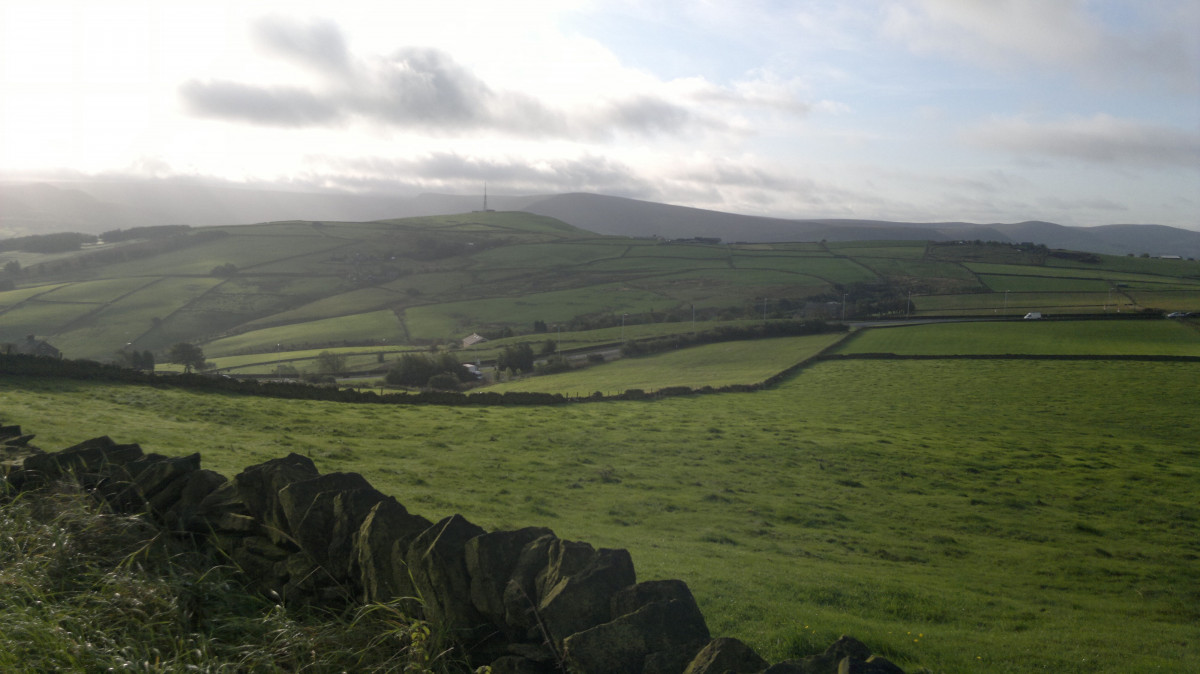
Tags: grass, field, farm, hill, valley, mountain range, pasture, reservoir, agriculture, highland, ridge, plain, grassland, plateau, fell, loch, rural area